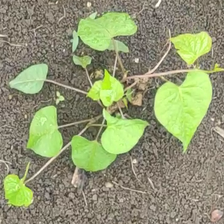
Weed species: Obscure_morning _glory(Ipomoea obscura)